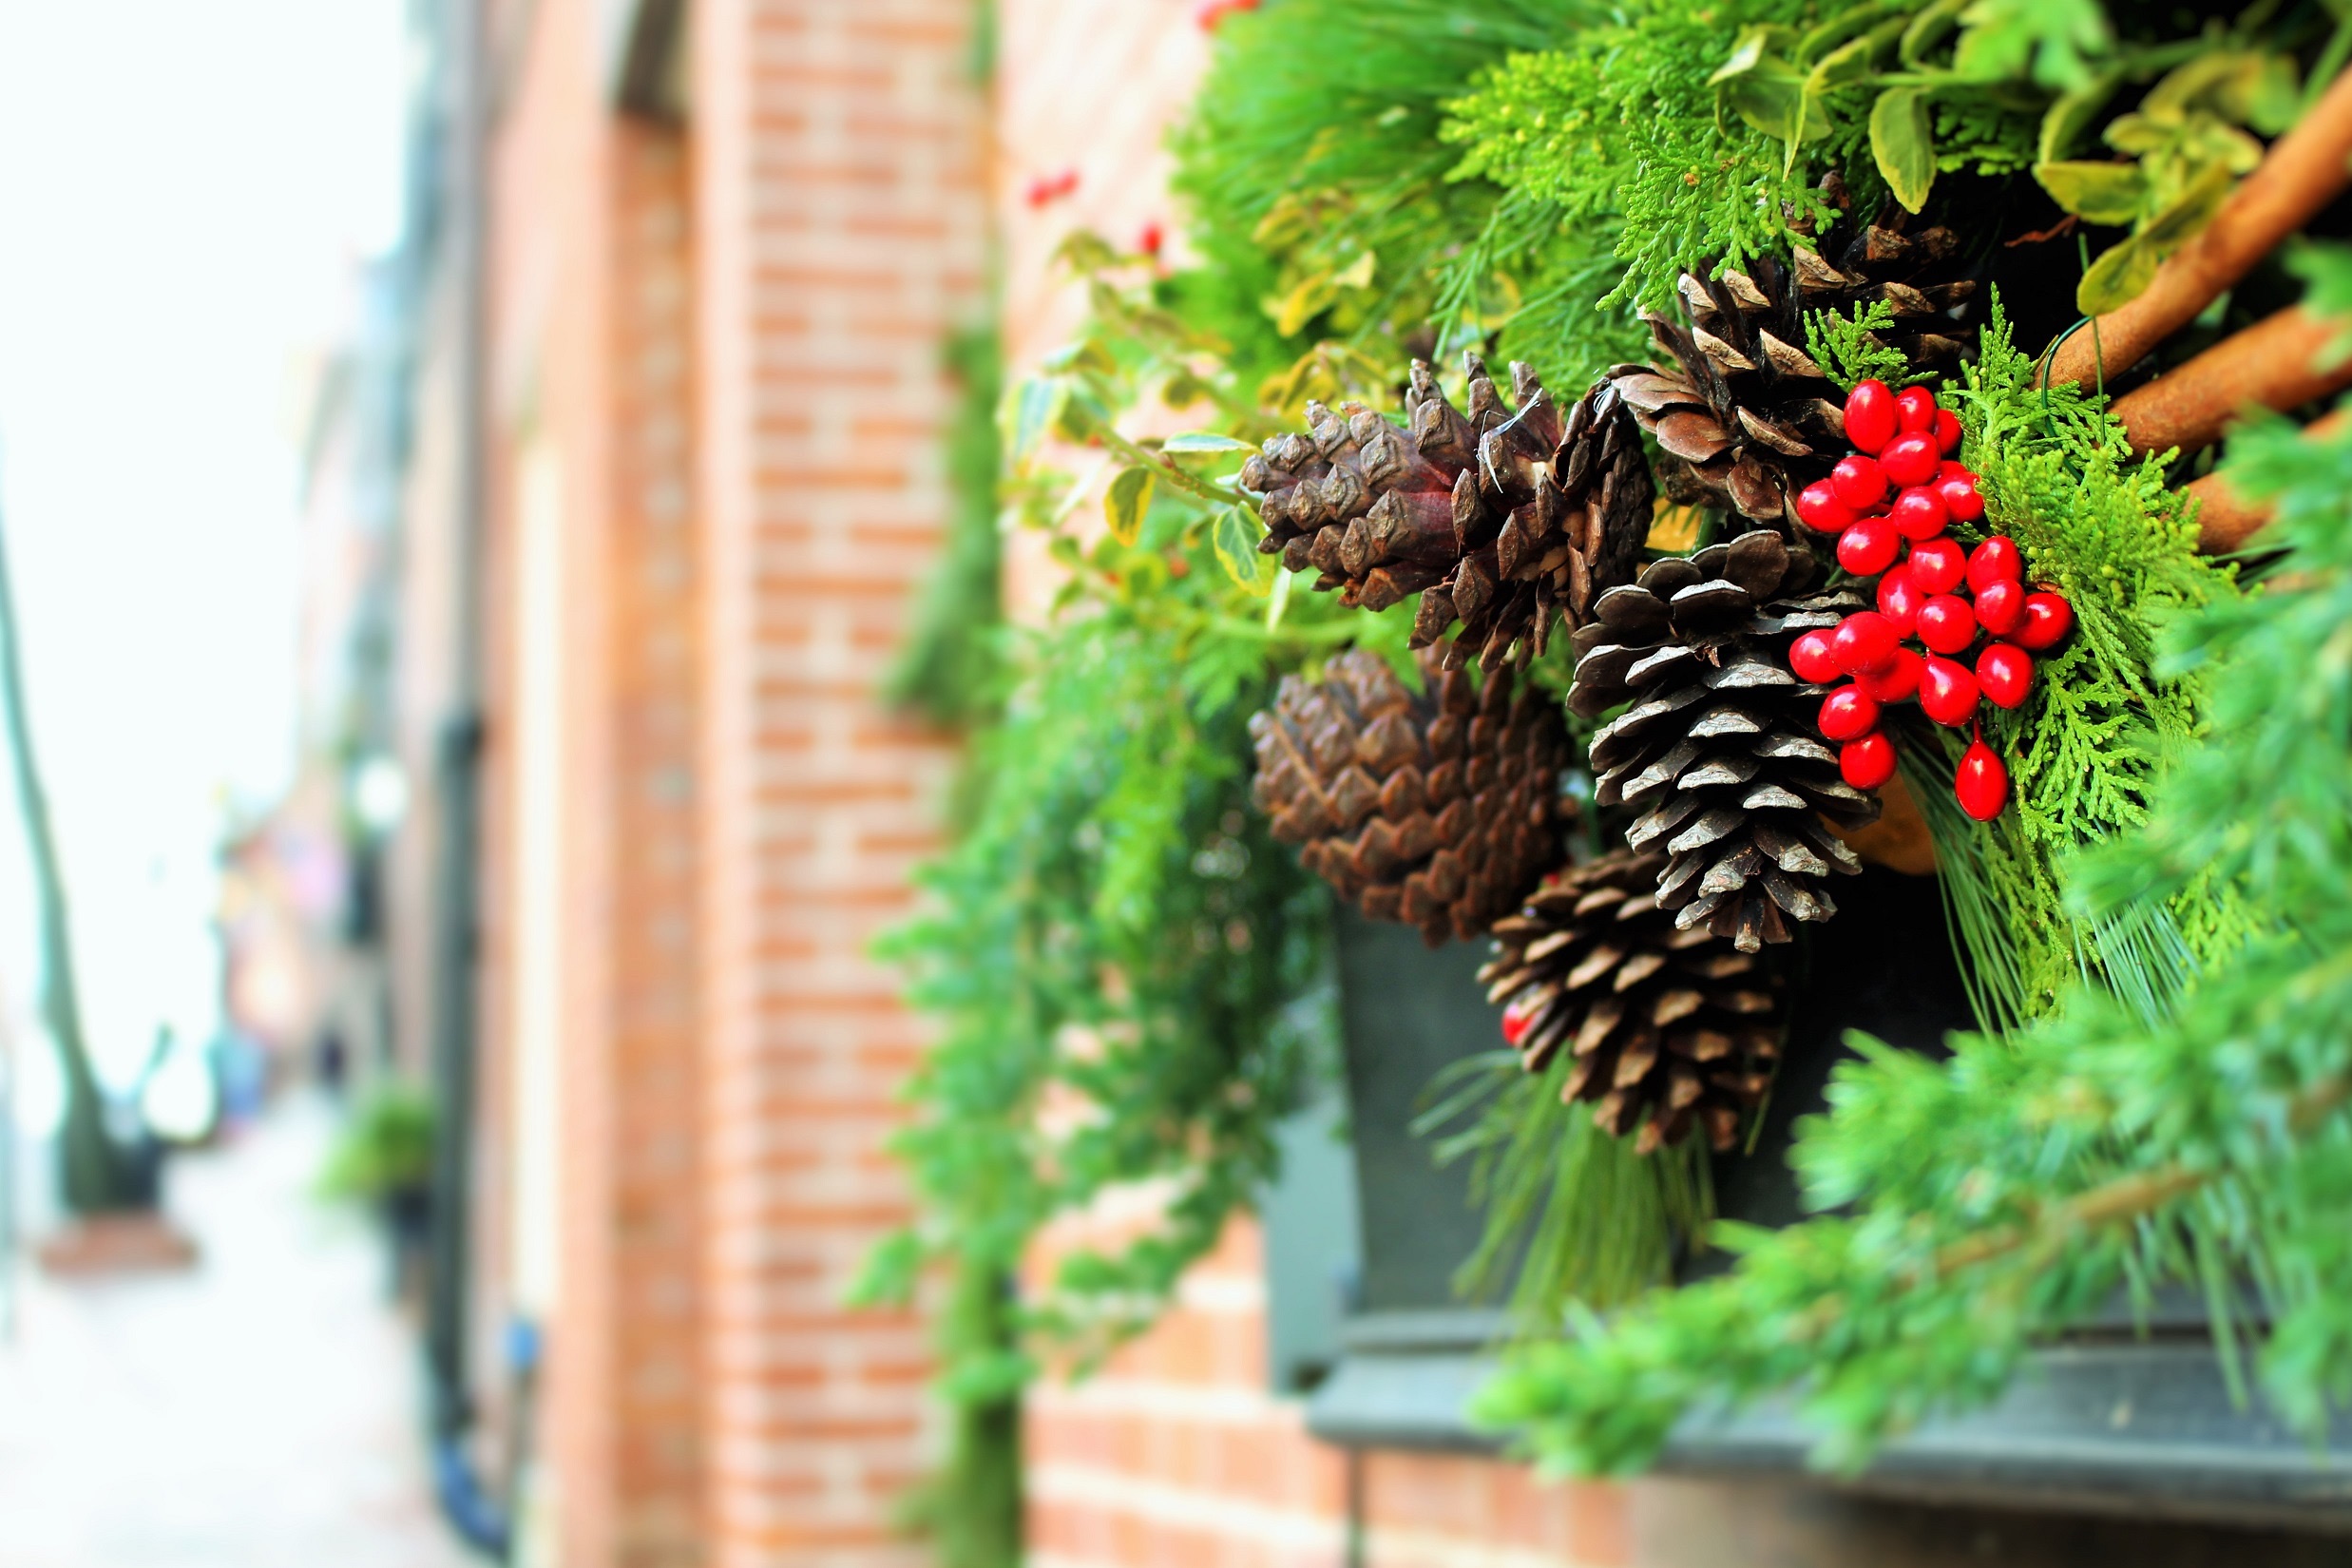
tree, branch, plant, berry, flower, produce, pinecone, garden, brick, christmas, christmas decoration, floristry